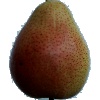
Label: pear_forelle